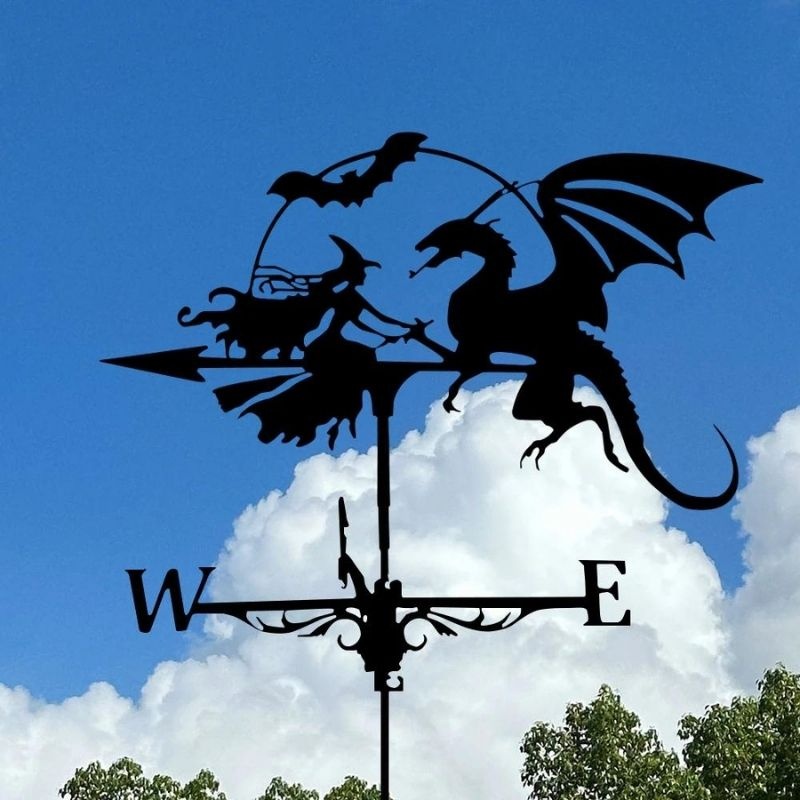
Witch and Dragon Stainless Steel Weathervane MW020
DESCRIPTION Beautify your garden with our attractive stainless steel weathervane in many designs - the best gift for your loved ones! High-quality weathervanes to add style to your roof. A variety of excellent designs for you to choose from! FEATURES 🌙Wind Direction Indicator: Our unique point contact design makes our wind vane rotate easily in the wind. The unique pivot point ensures smooth and trouble-free rotation. Indicates wind speed direction. 💕 Creative Design: This Weathervane is made of high-quality Stainless Steel. With stylish straight lines and satin black finishes. This anti-rust iron weather vane is decorated with exquisite patterns. 🎁Great Gift Idea: Stainless Steel Weathervane is a lovely housewarming gift for your friends, or a nice gift choice for Christmas, Thanksgiving, wedding, outdoor or indoor parties. People who receive the thoughtful and beautiful presents will be cheerful. ✨Wide Usage: Easy to install, traditional coloured painting decor, perfect for your house, garden, garage, cupola, barn or pavilion. 🎄 Eco Friendly: No harmful substances, non - toxic, safe for humans and animals. PLACEMENT 🤩 For Occasion Ideal for the garden, home, garden sheds, garage,fence posts, pergolas, cupola, conservatories, barn or gazebo. Indicates wind speed direction. 🎄 Modern Retro design decorates your home. It will become an eye-catching decorative sculpture in your area. 💕 Fine carving, every detail is carefully handled by hand. And it is decorated with metallic coating, with smooth surface, without burrs, won't hurt your hands. WHY YOU'LL LOVE IT ✅ This Weathervane is made of high-quality Stainless Steel. ✅ Our unique pivot point ensures smooth and trouble-free rotation. ✅ It will become an eye-catching decorative sculpture in the garden. ✅ Making your garden, farm or other places full of elegant and stylish atmosphere. PLEASE NOTE 1、Please allow some differences due to manual measurements. 2、The item’s color may be slightly different from the pictures due to the light and screen difference. 3、Please note that different styles of stainless steel weathervane have different sizes. SPECIFICATIONS Material: Iron Size: 32*32*60cm/12.6*12.6*23.6in Craft: Carving Click On "ADD TO CART" To Get Yours Now! WHY US? 👇 We work directly with manufacturers all over the world to ensure the best quality of our products. We have a Quality Control department which helps us to keep our promise! Price is always competitive. Awesome Customer Service Amazing products along with High Quality SHIPPING We ship to worldwide. Standard shipping typically takes 7-15 business days (excluding weekends). If your order is not delivered by the estimated delivery time, please contact our friendly customer service for assistance! Free Shipping For Orders More Than $39.00 PAYMENT PayPal is welcomed here. If you don't have a PayPal account, we accept all credit cards: just select 'PayPal' and click the 'Pay with Debit or Credit Card' button. We're thrilled to support First Book - an amazing charity that donates books to disadvantaged children who need them the most.
Brand: VerseVida
Category: Home & Garden > Decor > Weather Vanes & Roof Decor